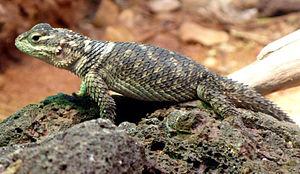
Sceloporus poinsettii est une espèce de sauriens de la famille des Phrynosomatidae.